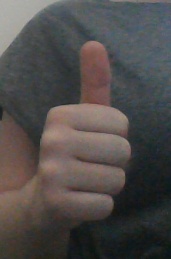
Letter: aleff